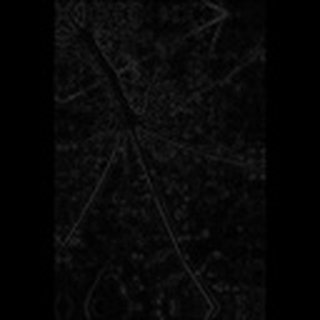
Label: cotton_aphids